Sarvan, Tajikistan

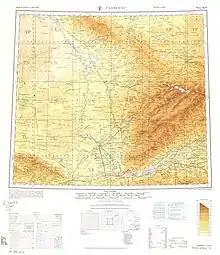
Map including the Sarvan enclave (grid XL)

Due to inherent territorial restrictions, violent conflicts over land ownership, access to pasture, and shared water resources have become more common, as logistical complications within this densely populated and impoverished region have also given rise to economic concern.